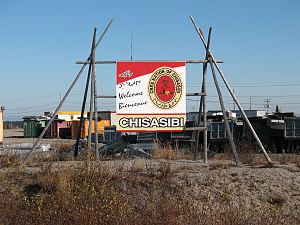
Hydro-Québec est une société d'État québécoise responsable de la production, du transport et de la distribution de l'électricité au Québec. Fondée en 1944, son unique actionnaire est le gouvernement du Québec. La société a son siège social qui est située à Montréal.
Chisasibi est une terre réservée crie pour la Nation crie de Chisasibi située à l'est de la baie James dans le territoire d'Eeyou Istchee dans le Nord-du-Québec au Canada. Il s'agit du lieu habité le plus septentrional au Québec accessible par route.